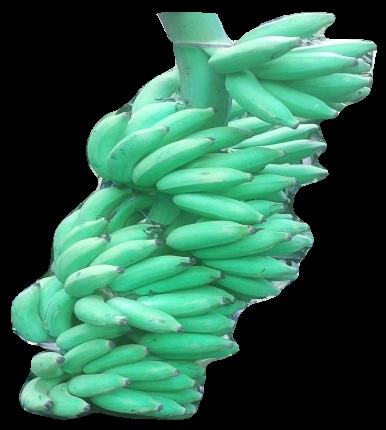
Variety: elakki-bale
Grade: grade1